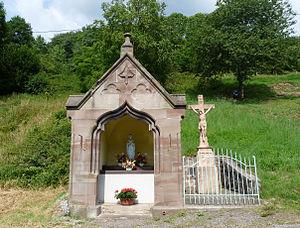
Chapelle Notre-Dame-de-Lourdes et croix monumentale à Natzwiller (Bas-Rhin)
Natzwiller est une commune française située dans le département du Bas-Rhin, en région Grand Est.